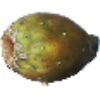
Label: Cactus fruit 1